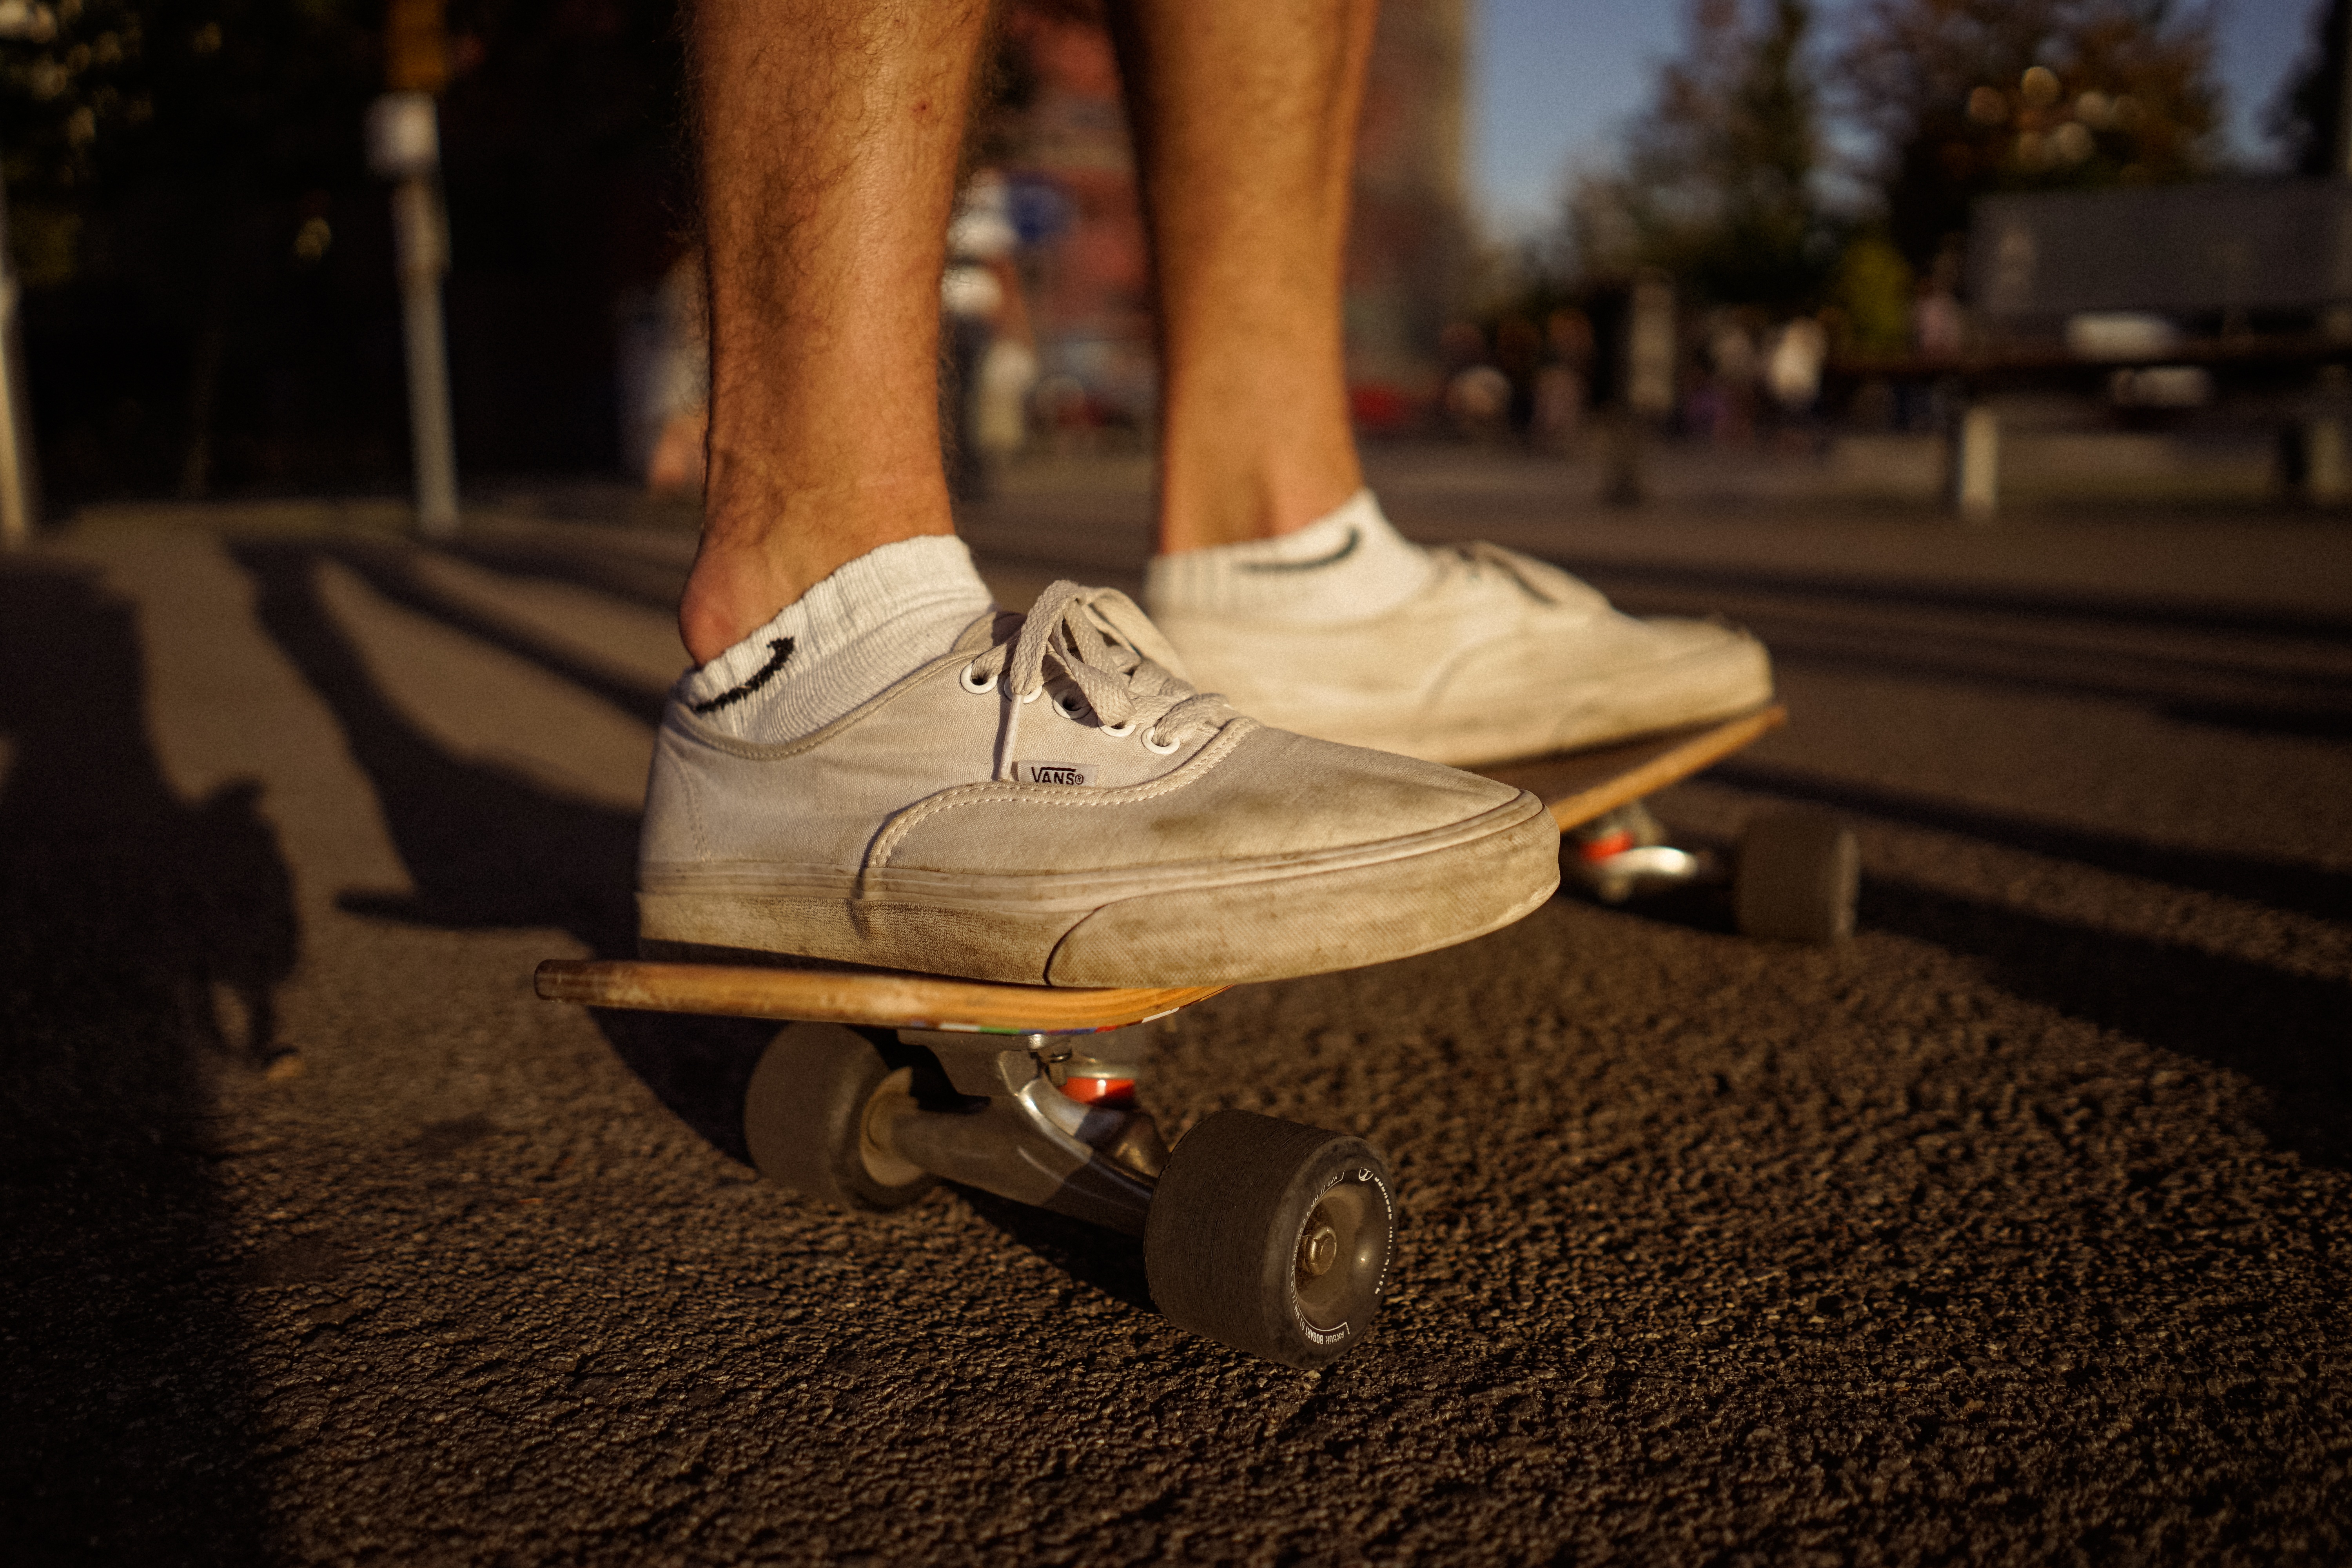
shoe, feet, skateboard, leg, spring, color, shoes, legs, sneakers, footwear, vans